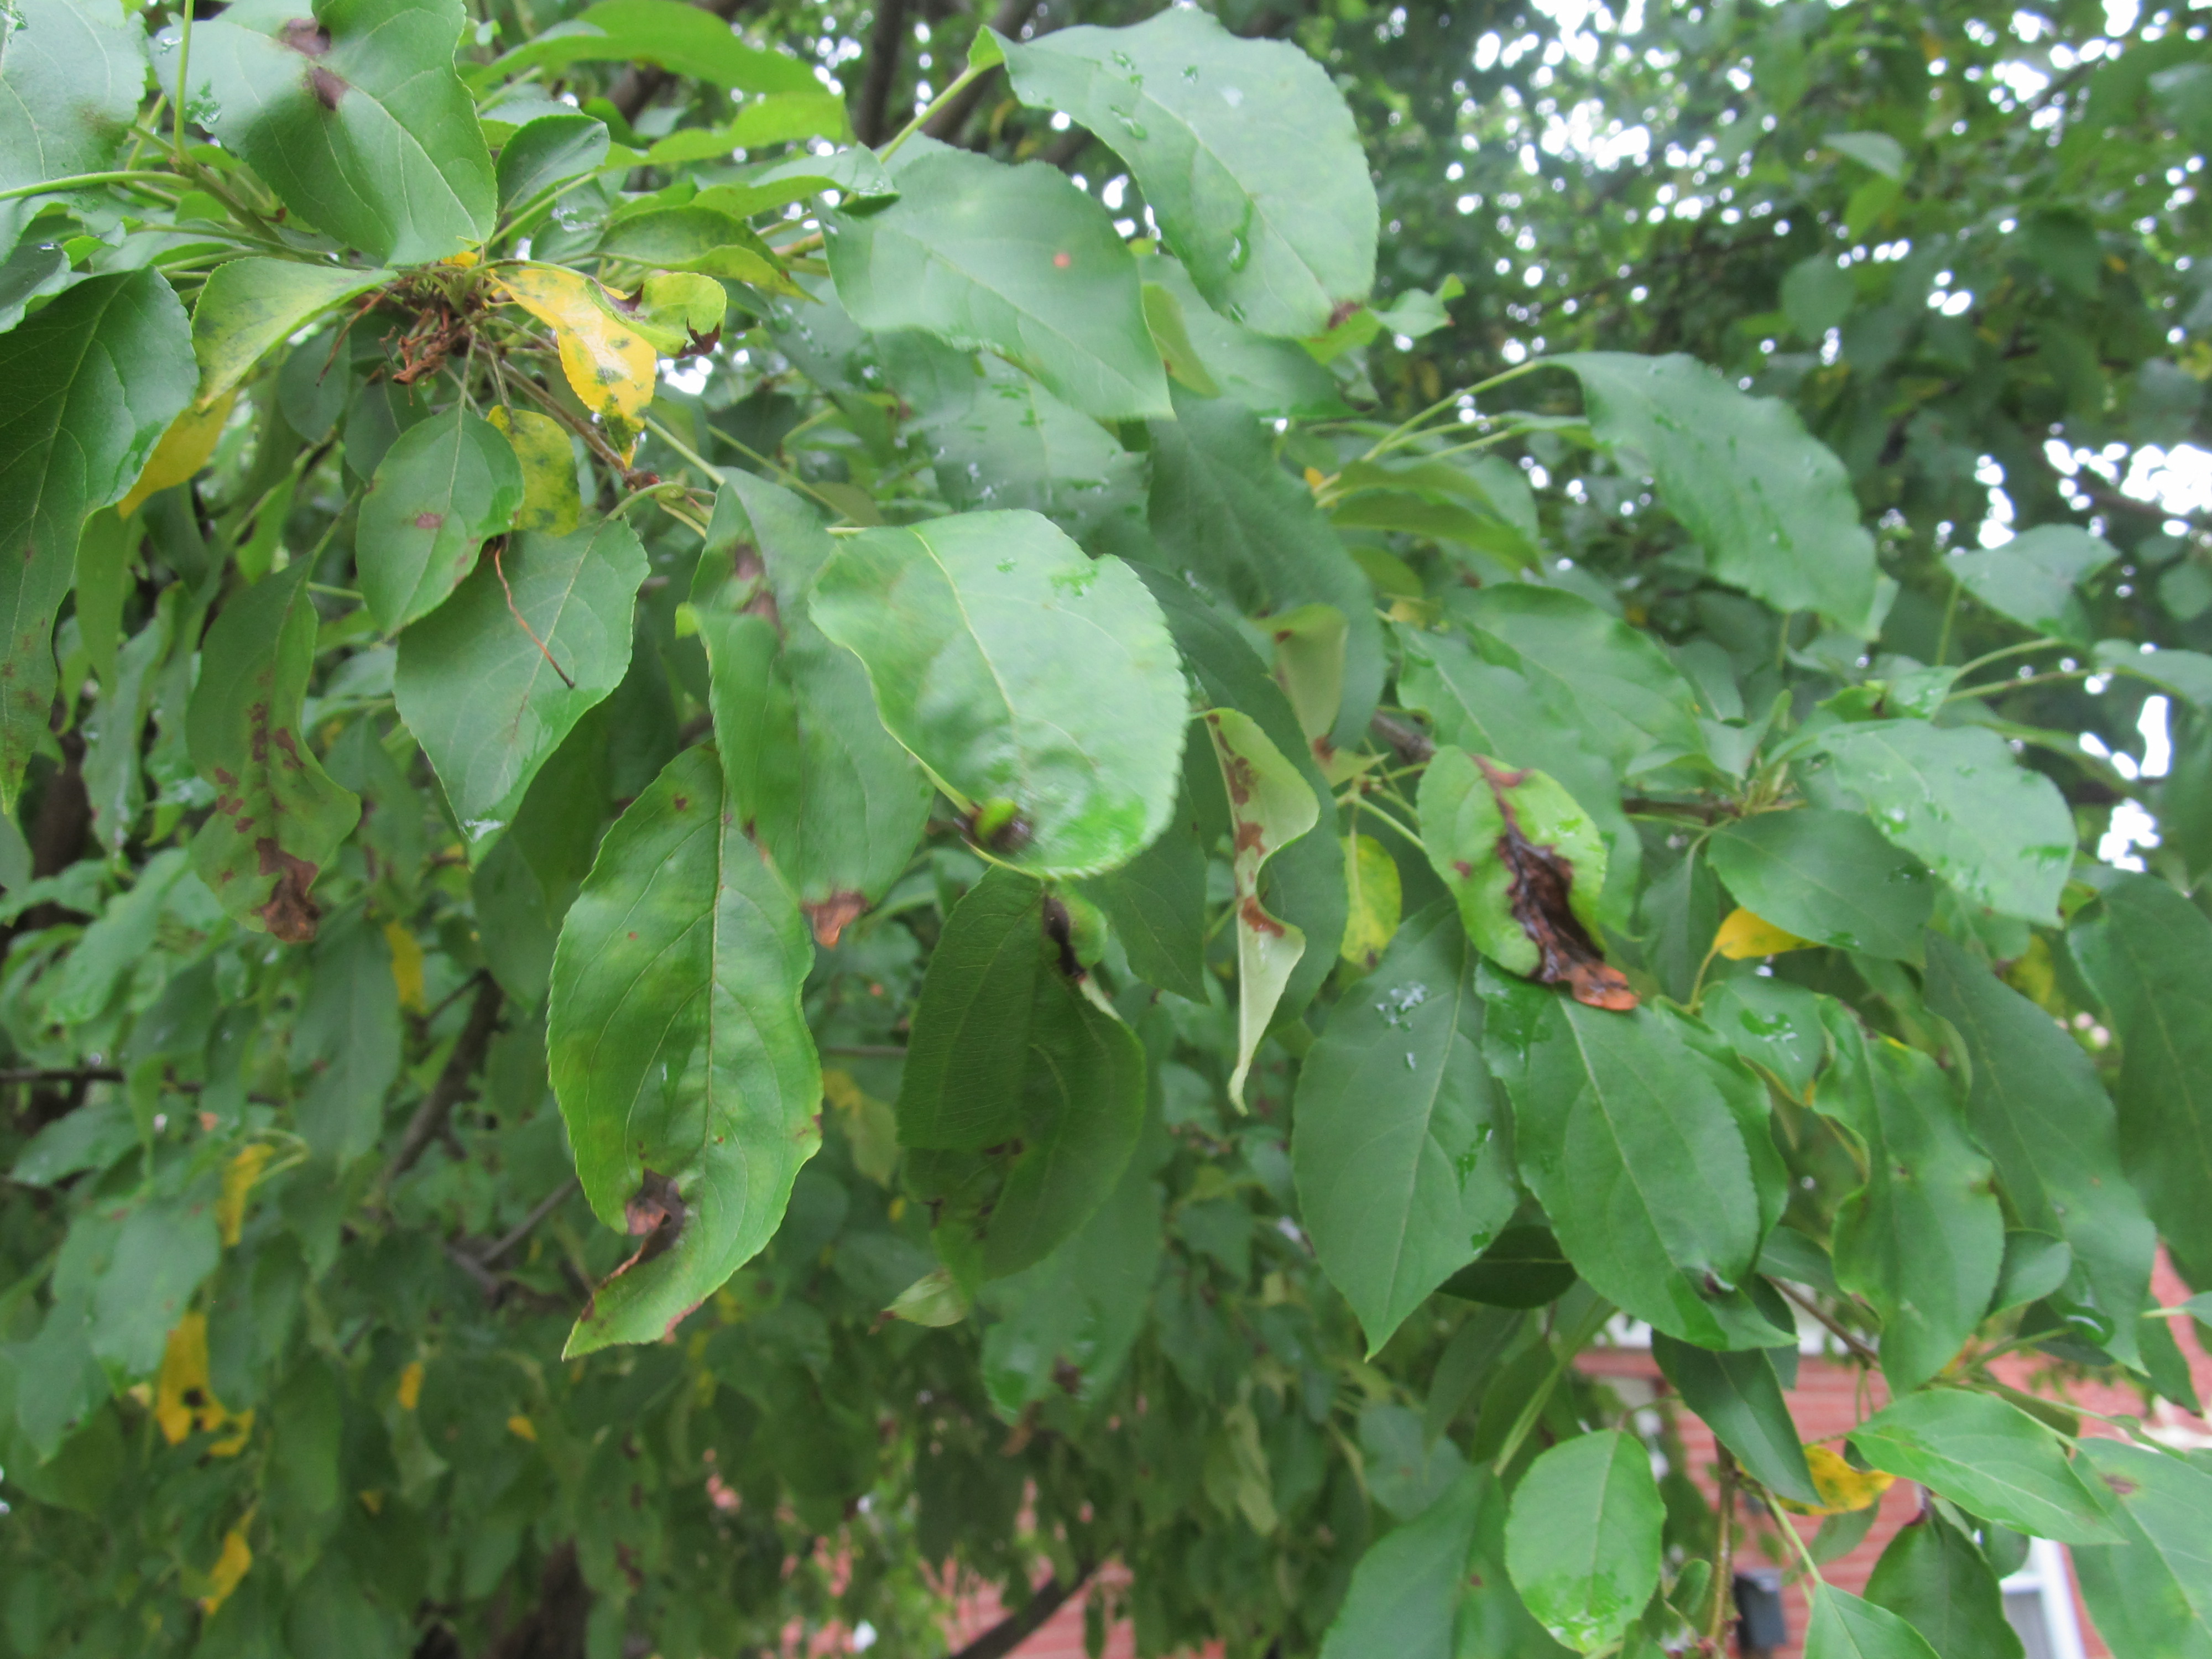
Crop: apple
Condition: scab